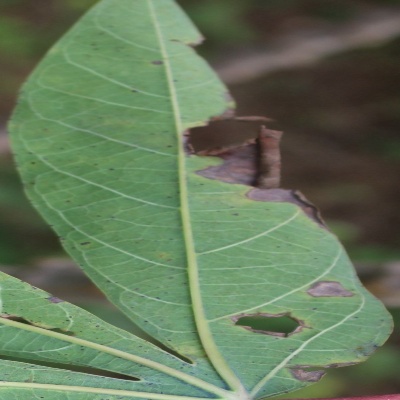
Crop: Cassava
Condition: brown spot